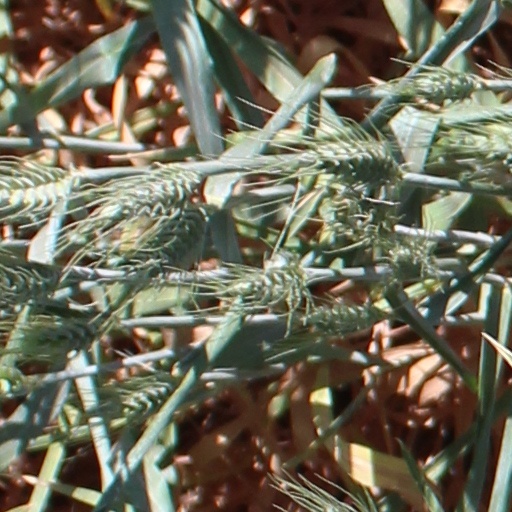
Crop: wheat